White Trash (American band)

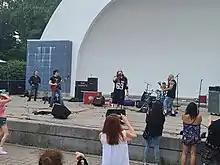
White Trash headlining at Queens Rockfest 2021 in Queens, NY

White Trash disbanded until 2007 when the original line up got back together for a reunion show at the Crazy Donkey in Long Island. The reaction was so positive that the band reformed and played several more shows. In 2008 Dave Alvin and Aaron Collins decided to write new material and get everyone back in the studio to record a brand-new album. In March 2009 White Trash released "3D Monkeys in Space" through Gotham Gold Music, and in 2015 White Trash released "Suburban Purgatory". The band was touring again until the unexpected death of a heart attack of guitarist Ethan Collins in December 2016.